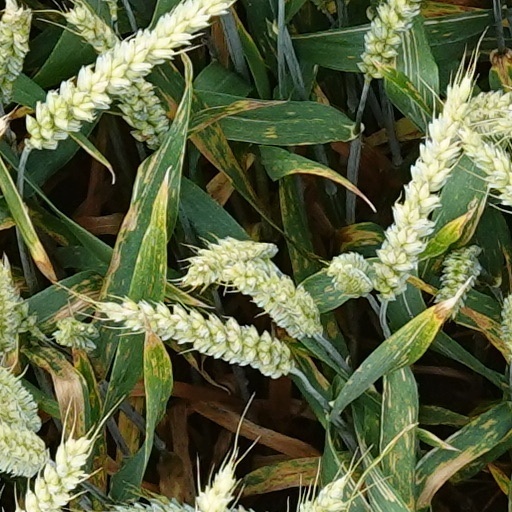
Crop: wheat